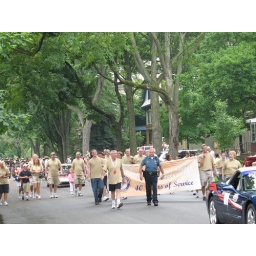
city of fort wayne led by mayor henry whos the cutie in the pink shirt there